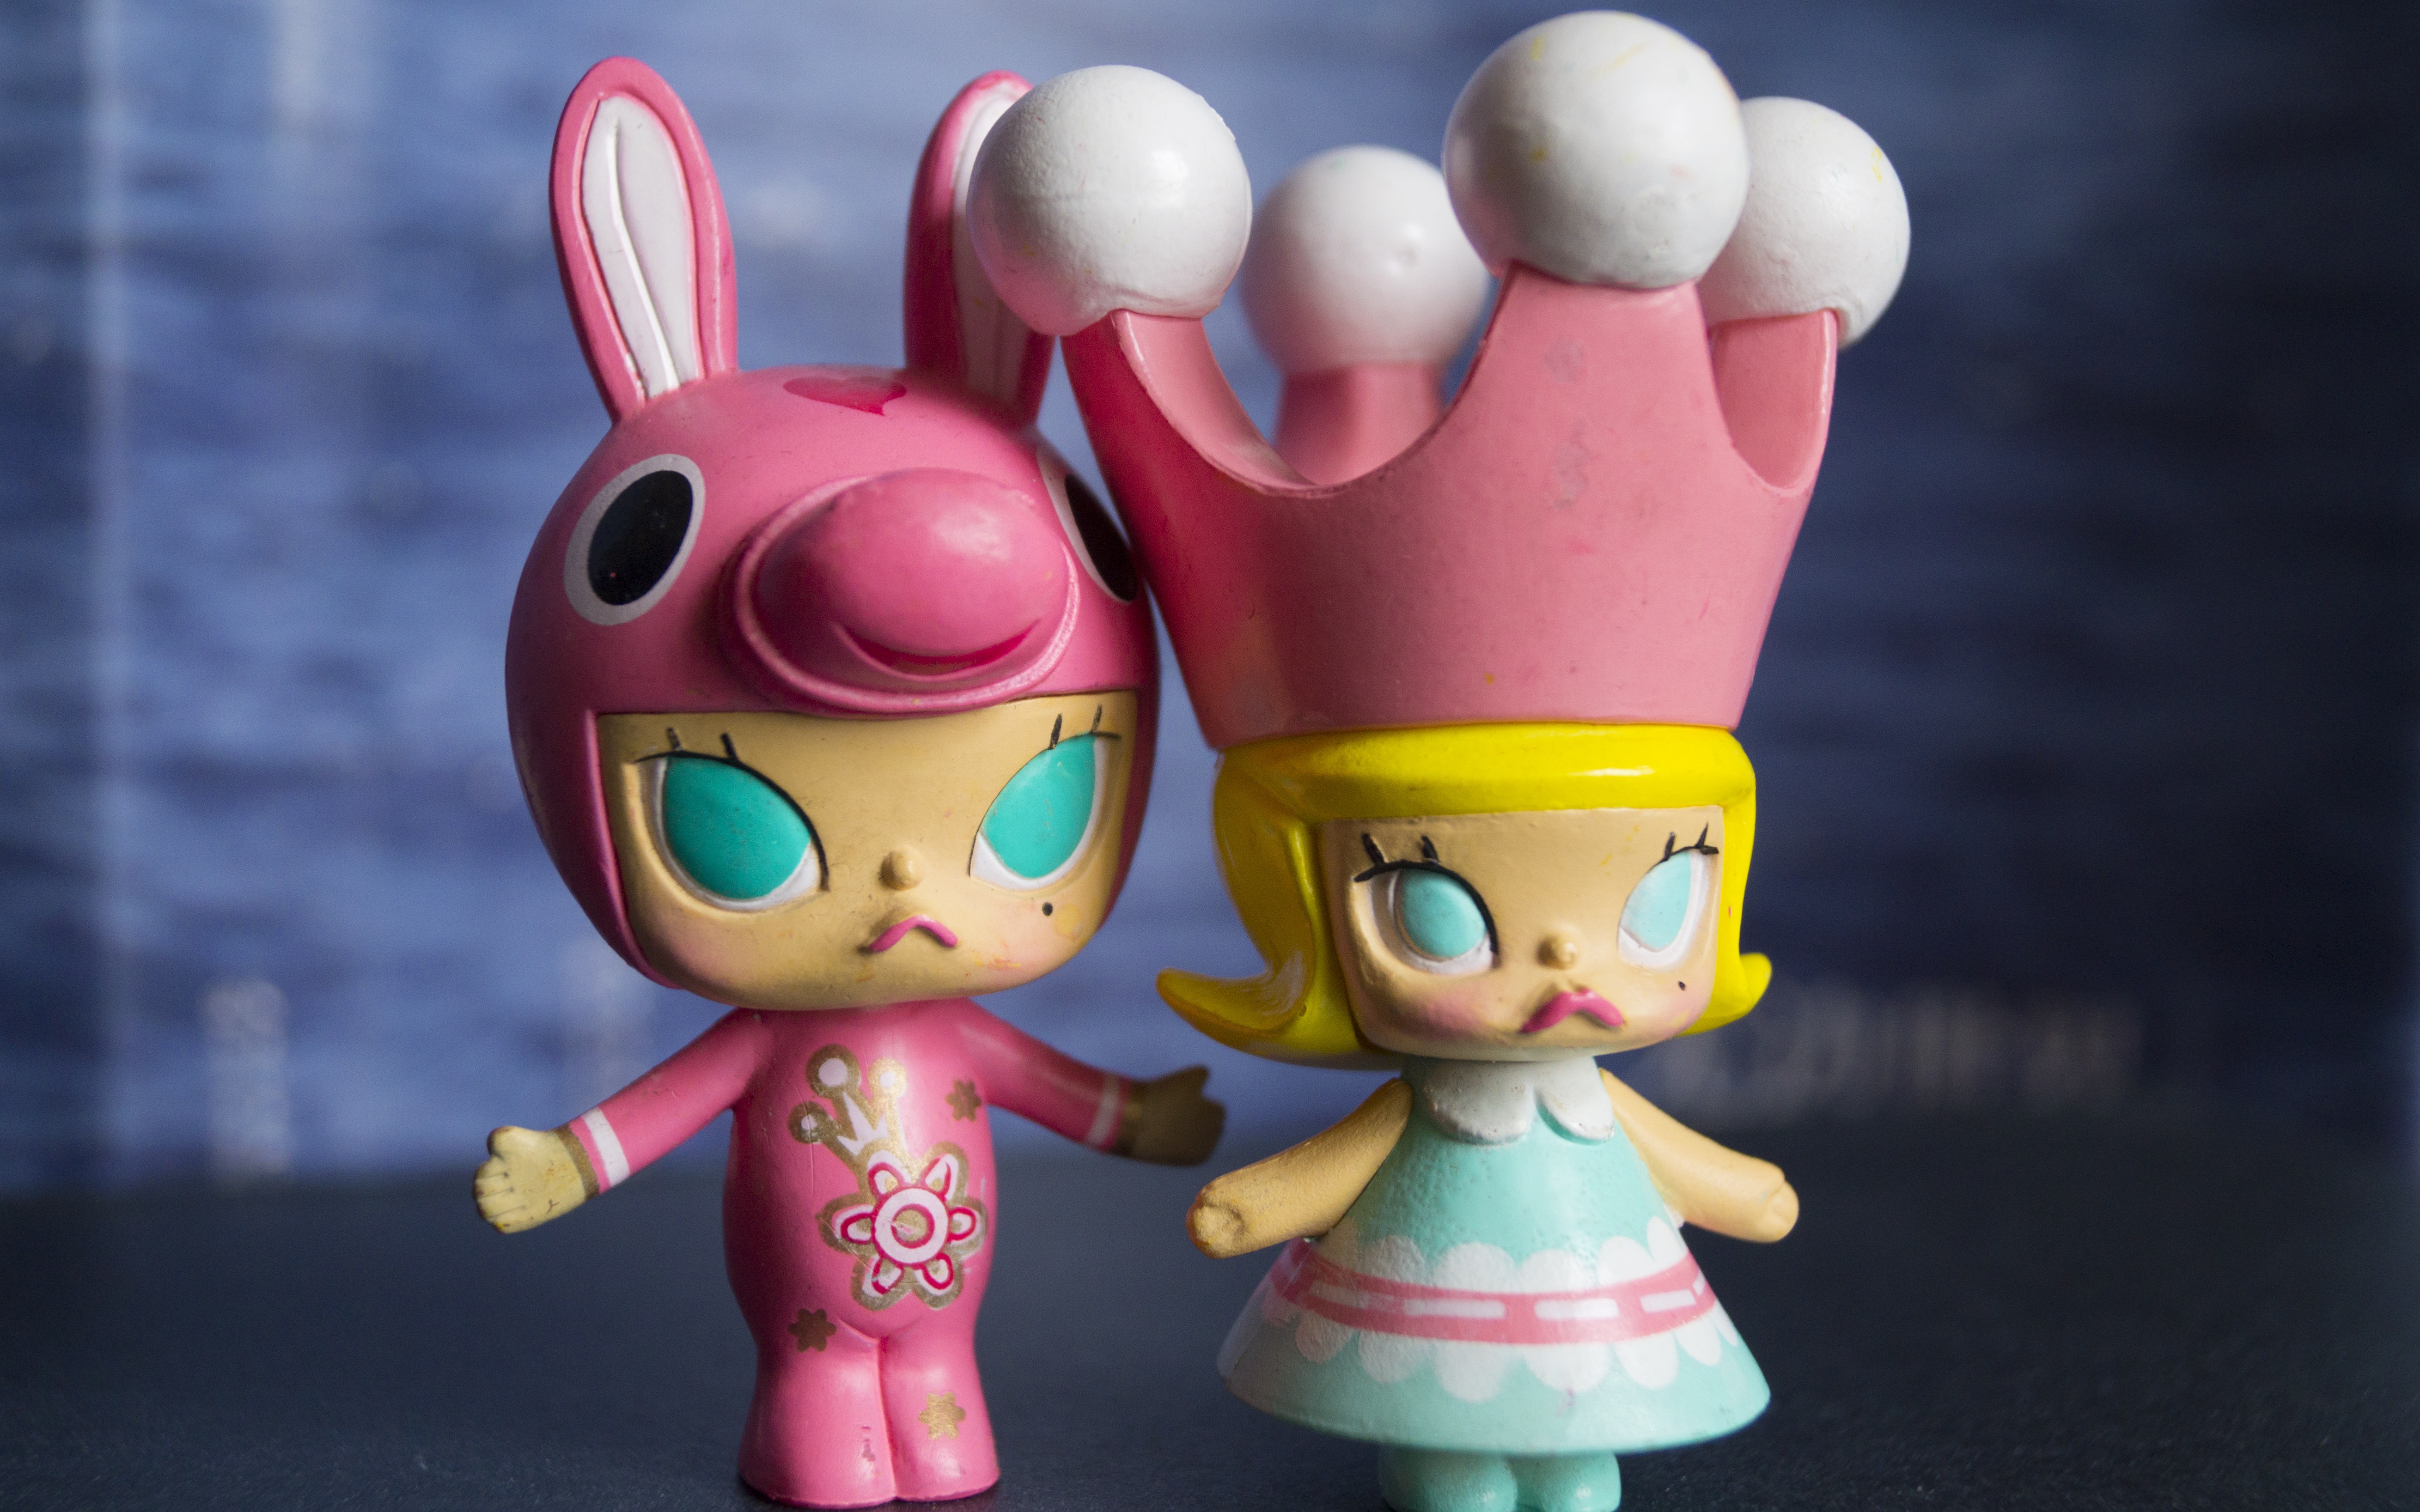
pink, toy, still life, doll, figurine, toys, stuffed toy, hands to do